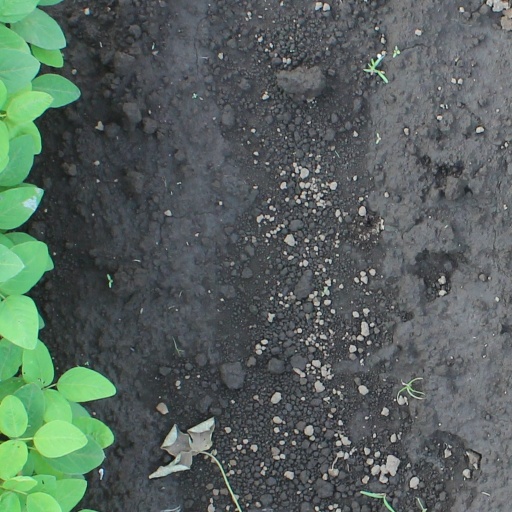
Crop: soybean